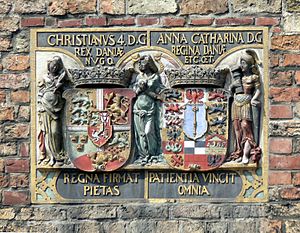
Kompagniport / Galleri
Våbenskjolde for kong Christian IV og hans første dronning Anna Katrine af Brandenborg. Tavlen findes på Kompagniporten i Flensborg, Sydslesvig.
Kompagniporten i Flensborg blev bygget af byens kongeligt priviligerede skipperlaug i årene fra 1602 til 1604. Bygningen er dermed en af de ældste bygninger i byen. Den blev opført som afløser for Kompagnihuset, der lå ved Flensborgs nordlige bymur. Ved siden af at være mødested for skipperlauget, var bygningen også byens havneport, hvor byens vægt var placeret.